Dove Mountain

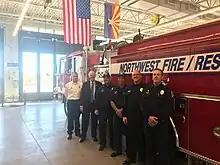
The crew of Dove Mountain's Northwest Fire Station 337, with Tom O'Halleran, in 2020.

Dove Mountain is a master-planned community located in Marana, Arizona, approximately 40 minutes north of Tucson and within the foothills of the Tortolita Mountains. The community derives its name from the nearby Tortolita Mountains. The word tortolita means "little turtle dove" in Spanish, which inspired the name Dove Mountain.